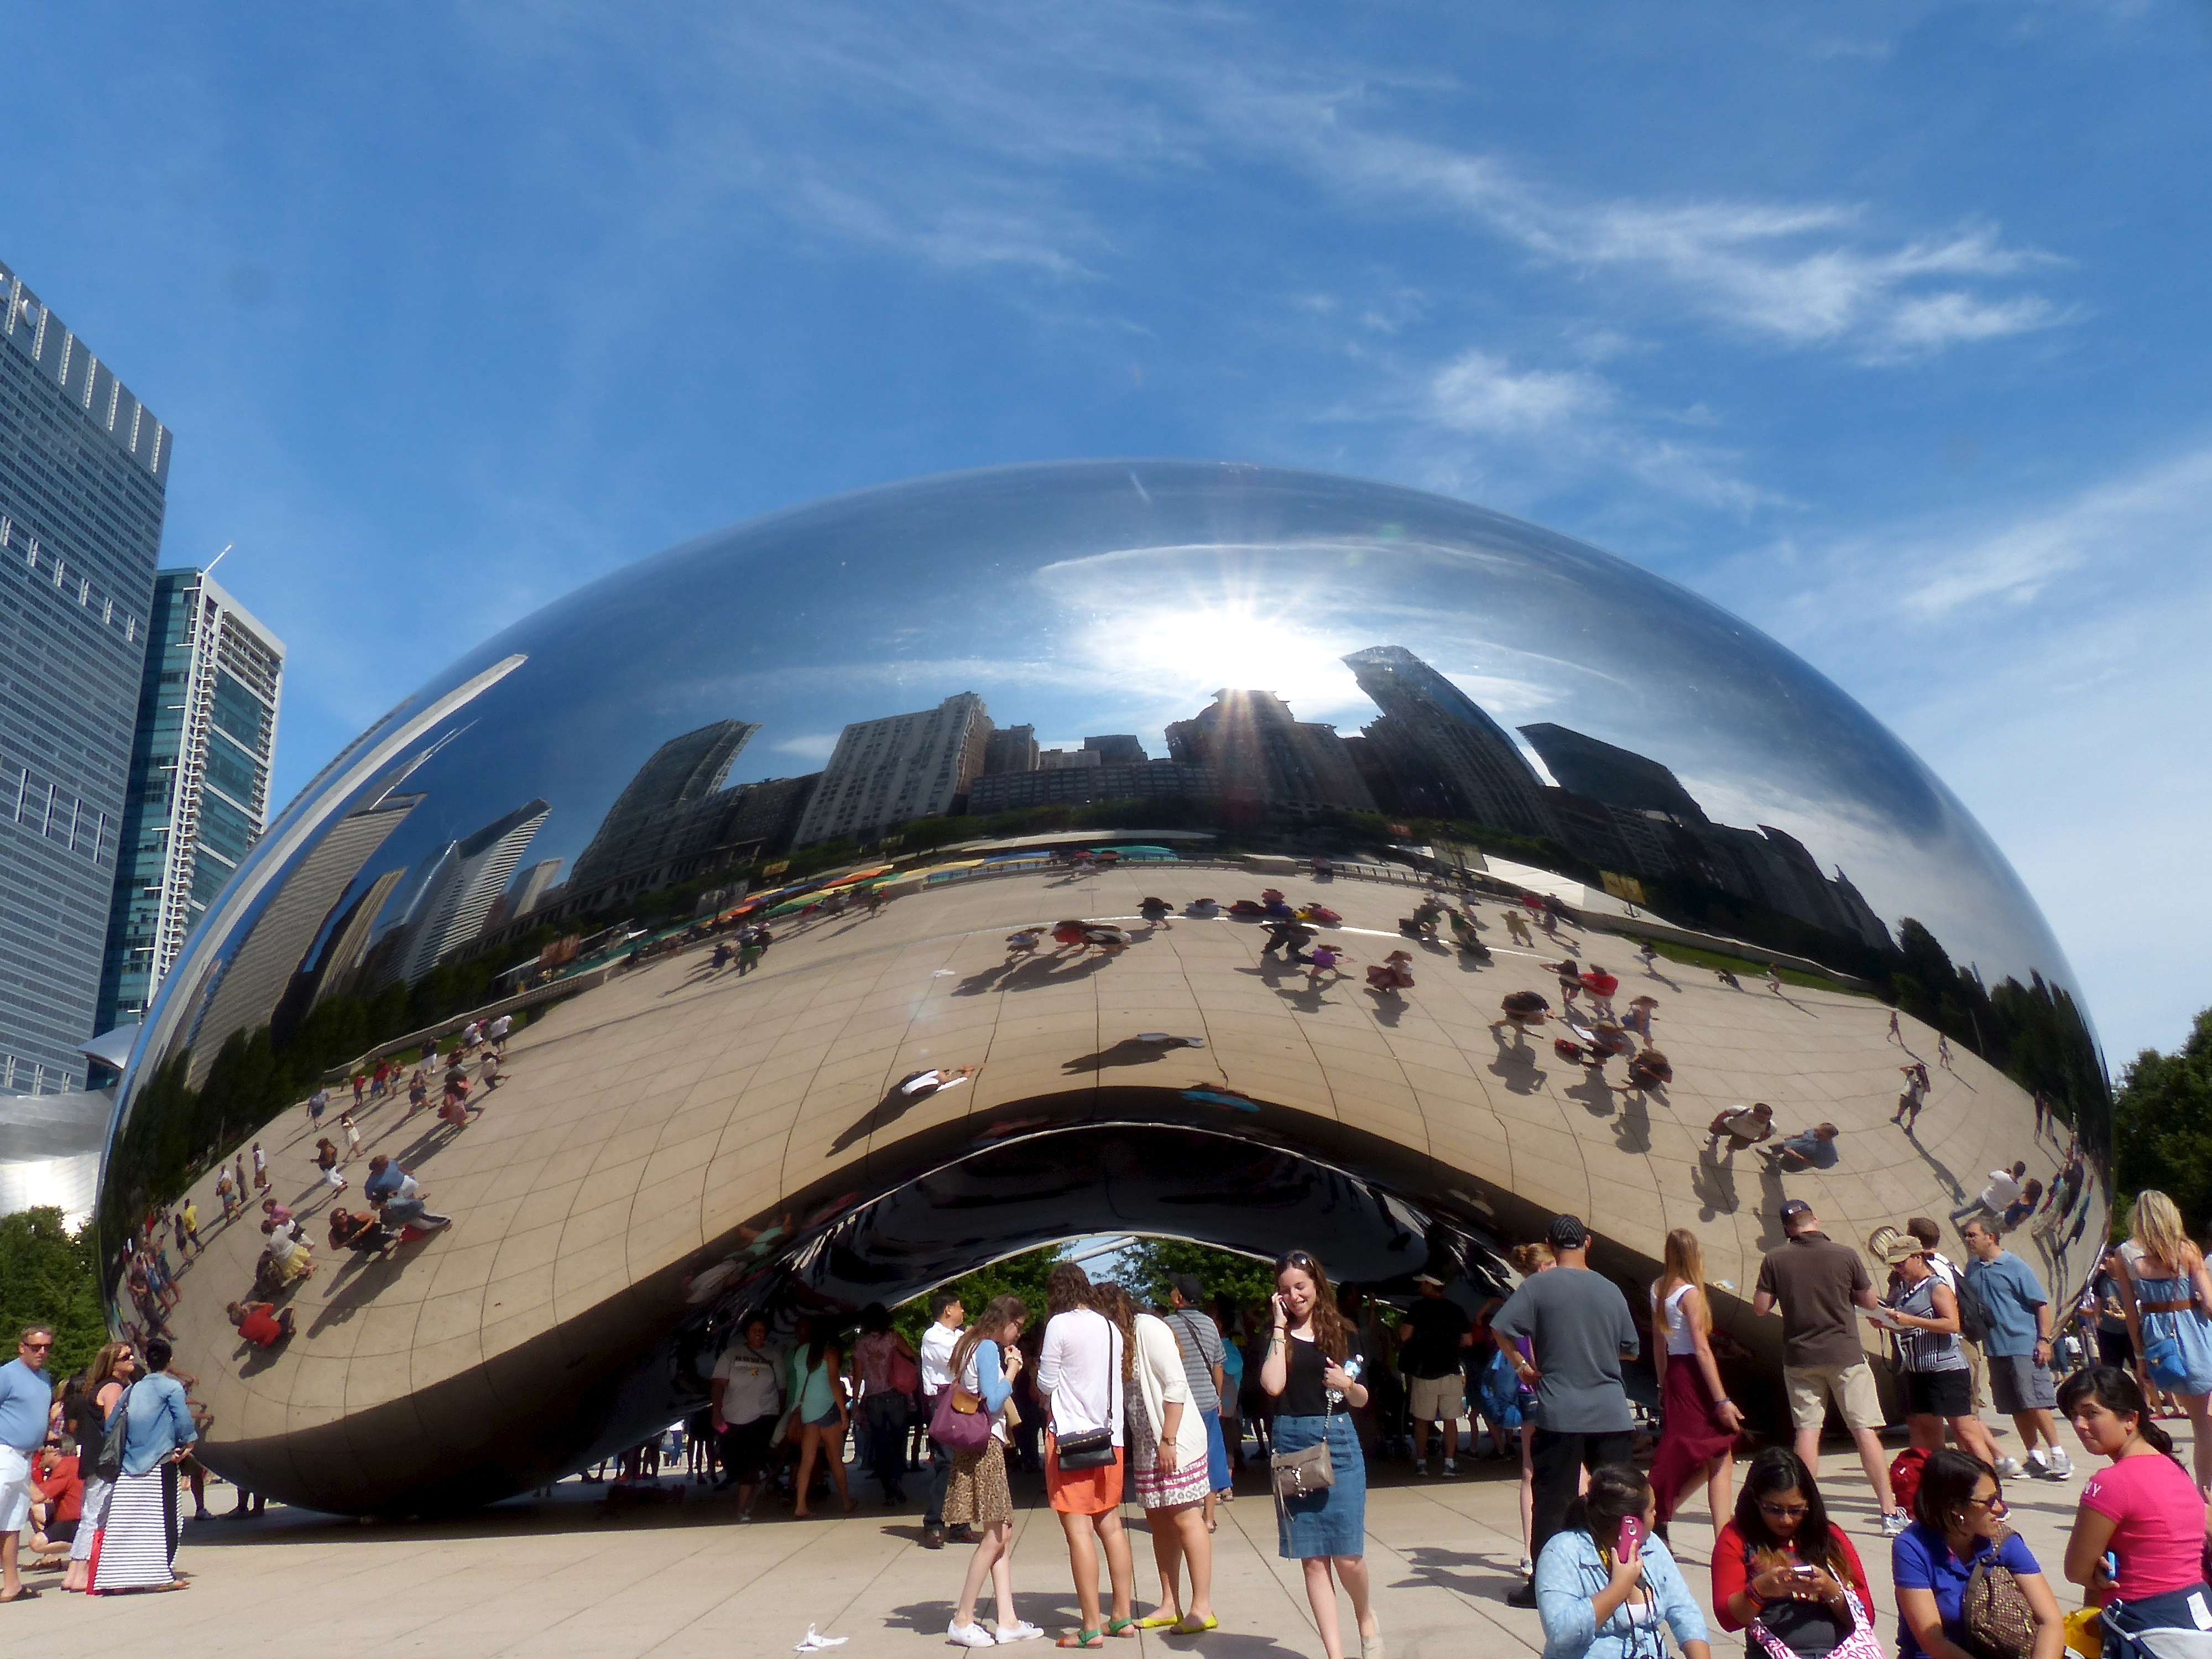
structure, city, downtown, summer, travel, reflection, amusement park, park, usa, chicago, tourism, stadium, sculpture, art, arena, skyscrapers, stainlesssteel, resort, illinois, millennium, cloudgate, thebean, anishkapoor, shopping mall, ice rink, sport venue